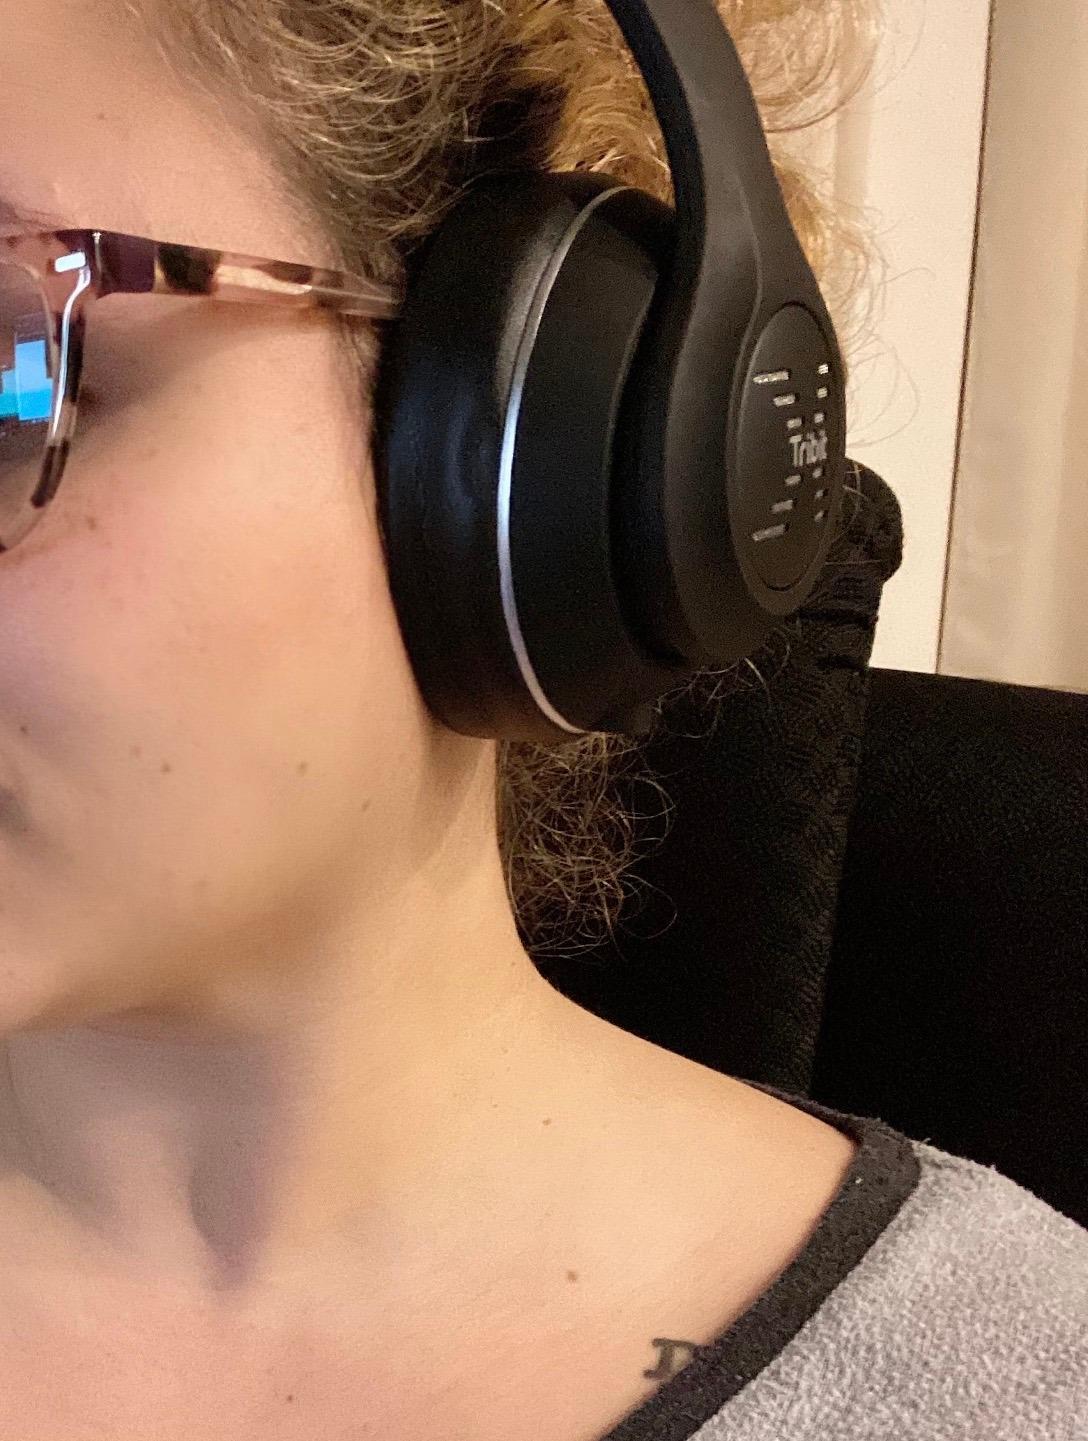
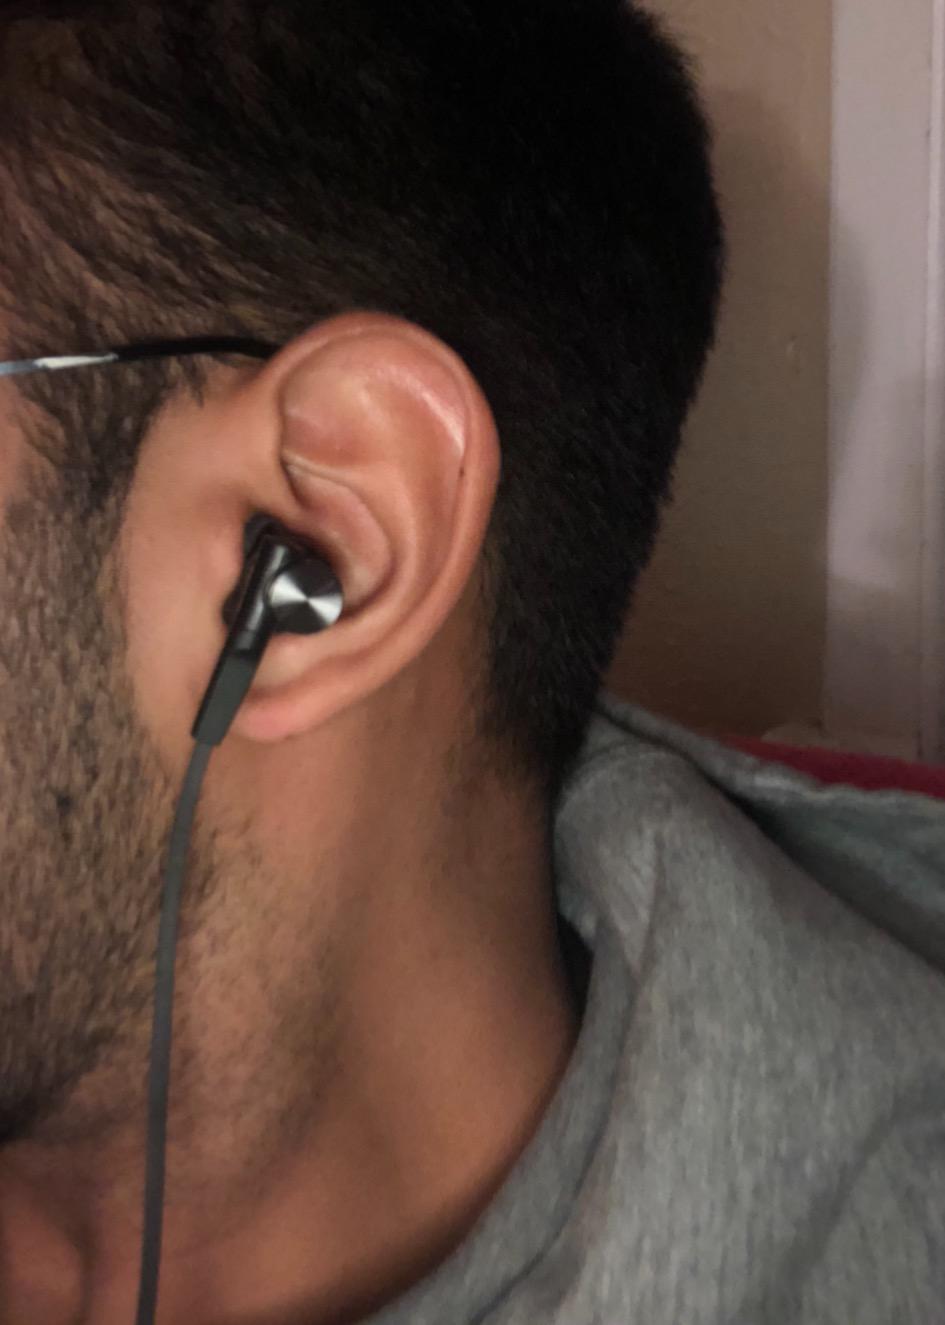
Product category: headphones
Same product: no